Jean Todt

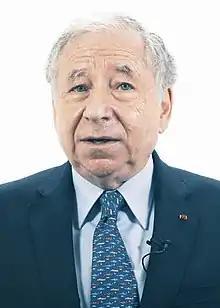
Todt in 2020

Since April 29, 2015, Todt has been Special Envoy for Road Safety to UN Secretary-General Ban Ki-moon. The new UN Secretary-General António Guterres confirmed him in this role in April 2017.